Avellaneda Park

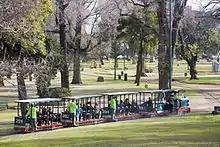
Avellaneda Park Historic Train.

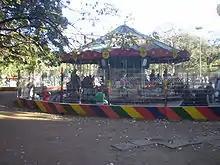
The merry-go-round (installed in 1966, it's one of 52 in the city)

Nearly 5 km (3 mi) west of colonial Buenos Aires (little more than a hamlet at the time), an extensive plot of land was deeded in 1755 to the Brotherhood of the Holy Charity of Jesus Christ, who established an orphanage and the area's largest herbal remedy plantation. The "Remedy Farm" was purchased by Domingo Olivera in 1828, who maintained the herbal plantation and established the newly independent nation's first agricultural research station there. His son, Eduardo, became a licensed agronomist, a founding member of the influential Sociedad Rural Argentina and organizer of the country's first agricultural exposition, in 1866.